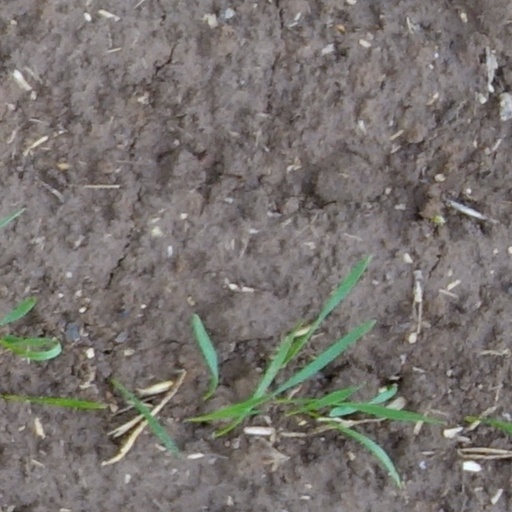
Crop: wheat